Glenda R. Taylor

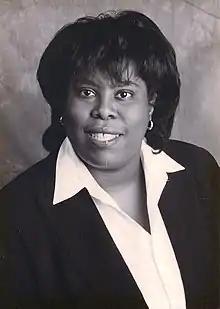

Glenda R. Taylor was born in 1955 in Brooklyn, New York. She is a graduate of Medgar Evers College of the City University of New York, and also studied at the University of Ghana's Institute of African Studies in Accra, Ghana; the University of Science and Technology in Kumasi, Ghana; and Brooklyn College of the City University of New York.